Drake (musician)

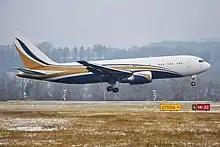
A Boeing 767-200 airplane similar to the one Drake acquired in 2020

Drake lives in Toronto, Ontario, in a 35,000-square-foot, $100 million estate nicknamed "The Embassy", which was built from the ground-up in 2017 and is seen in the video to his song "Toosie Slide". He owned a home nicknamed the "YOLO Estate" in Hidden Hills, California, from 2012 to 2022, and bought a Beverly Crest home in 2022 from Robbie Williams for $70 million. He owns a condominium adjacent to the CN Tower. He also owns a Boeing 767, and in 2021, rented a $65 million multi-purpose property in Beverly Hills.